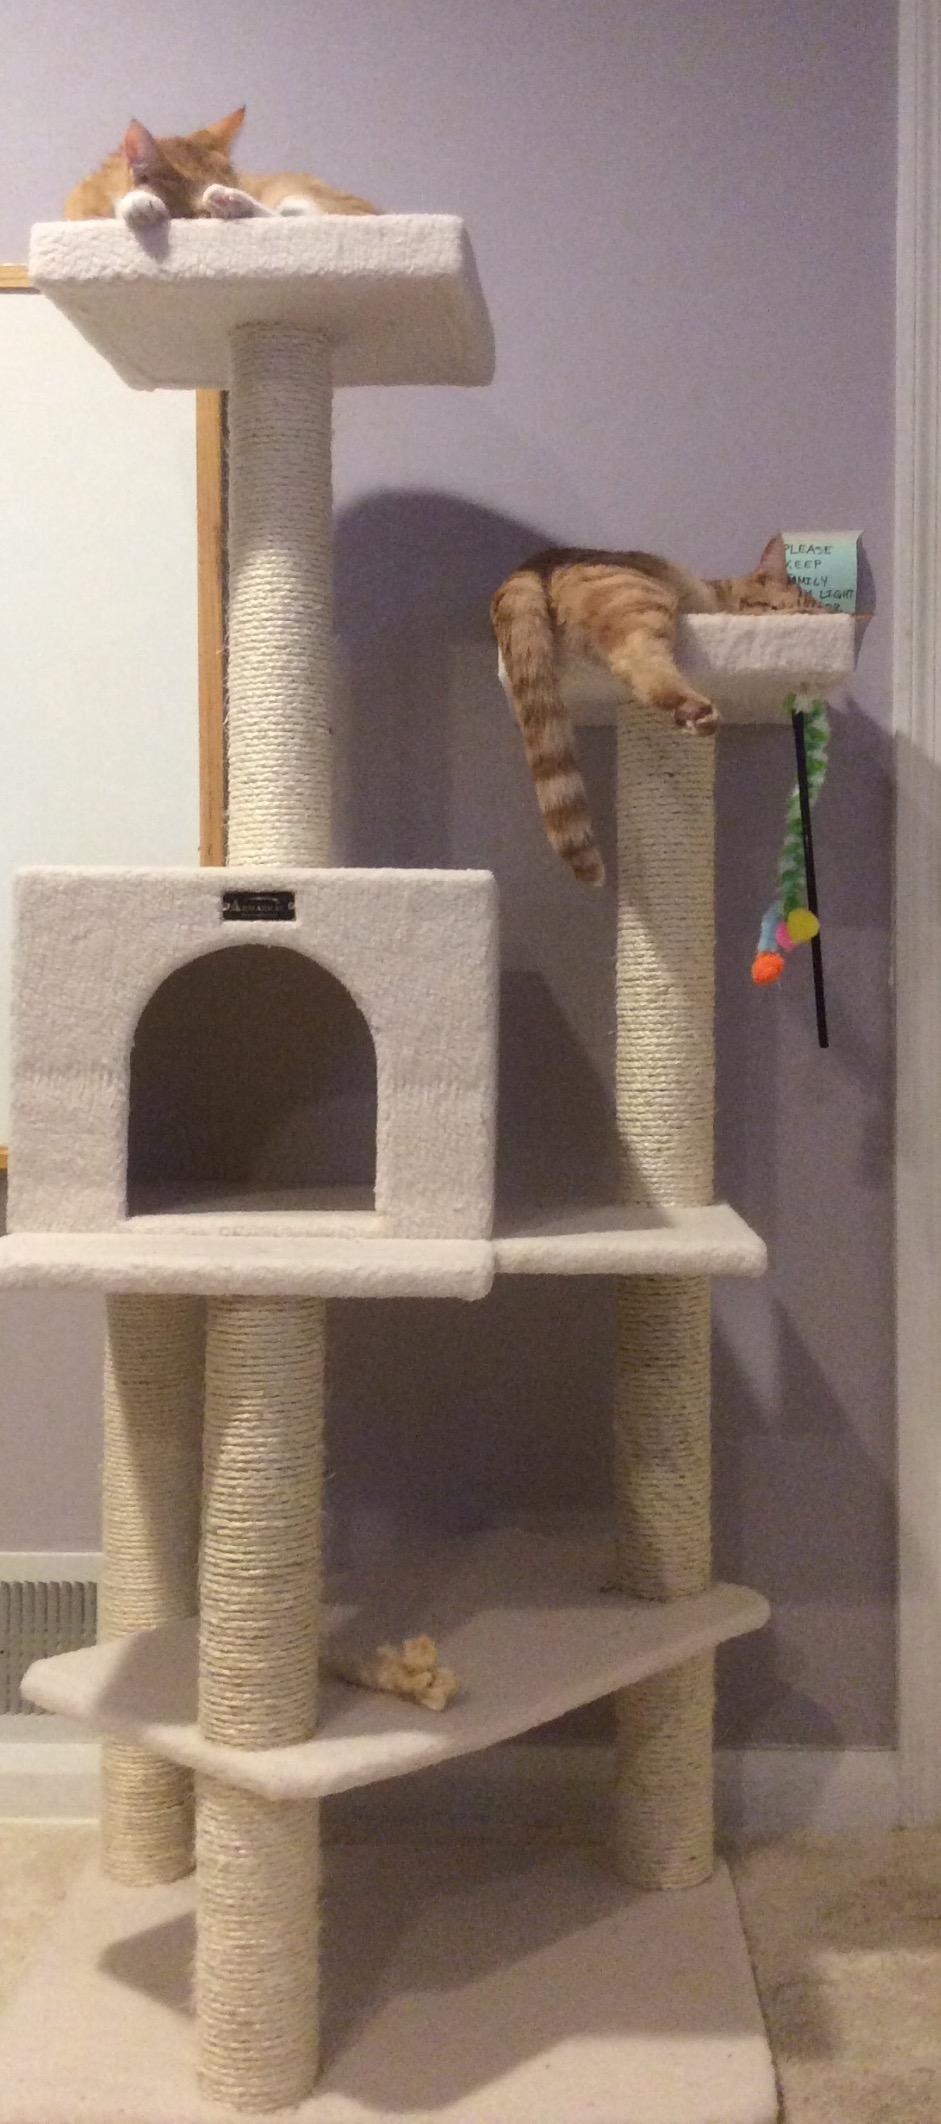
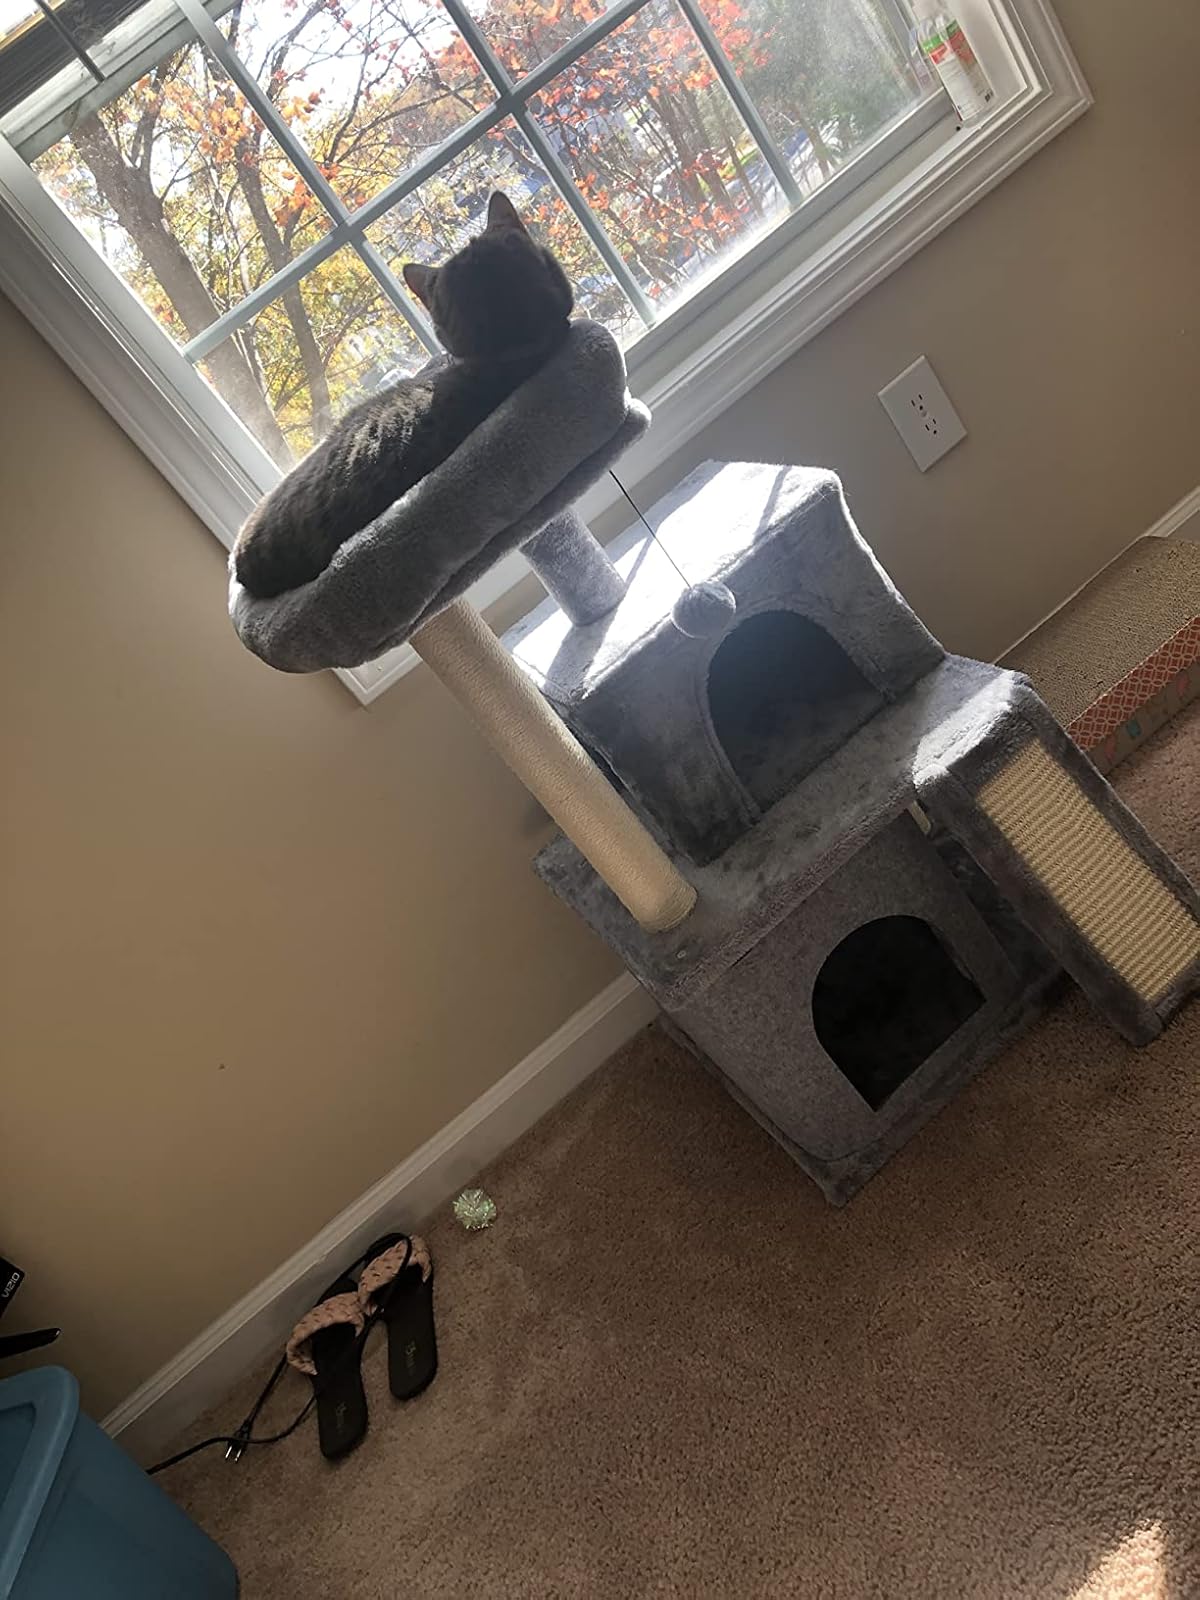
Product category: items_cat tree
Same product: no